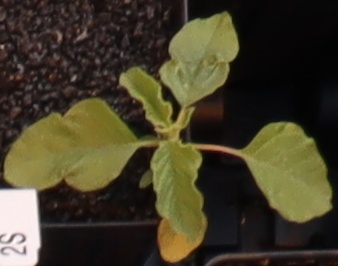
Label: Palmer Amaranth